Innathe Chintha Vishayam

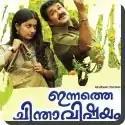

Innathe Chinthavishayam is a 2008 Indian Malayalam-language family drama film written and directed by Satyan Anthikad. The film, produced by Antony Perumbavoor through Aashirvad Cinemas, stars Mohanlal and Meera Jasmine. The film's score and songs were composed by Ilayaraja. The film is based on the scenario of increased divorces in modern-day Kerala middle class society. The film was released on 12 April 2008.